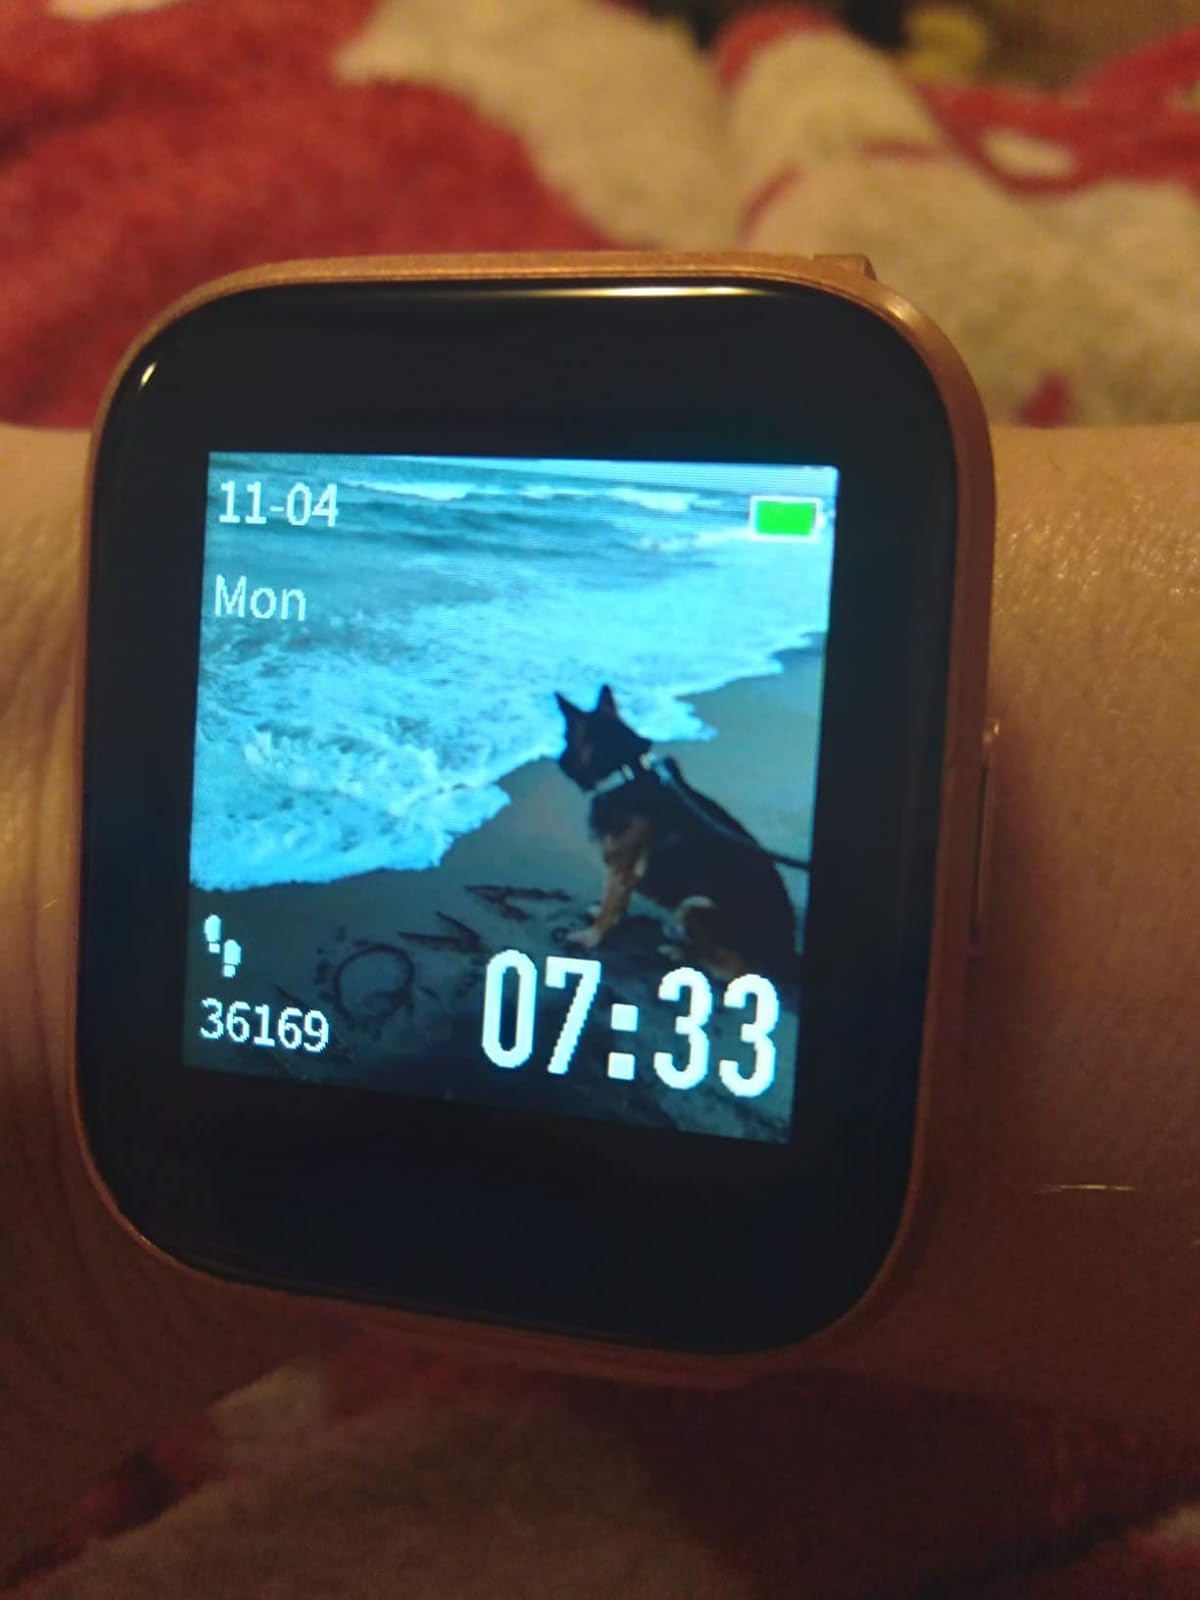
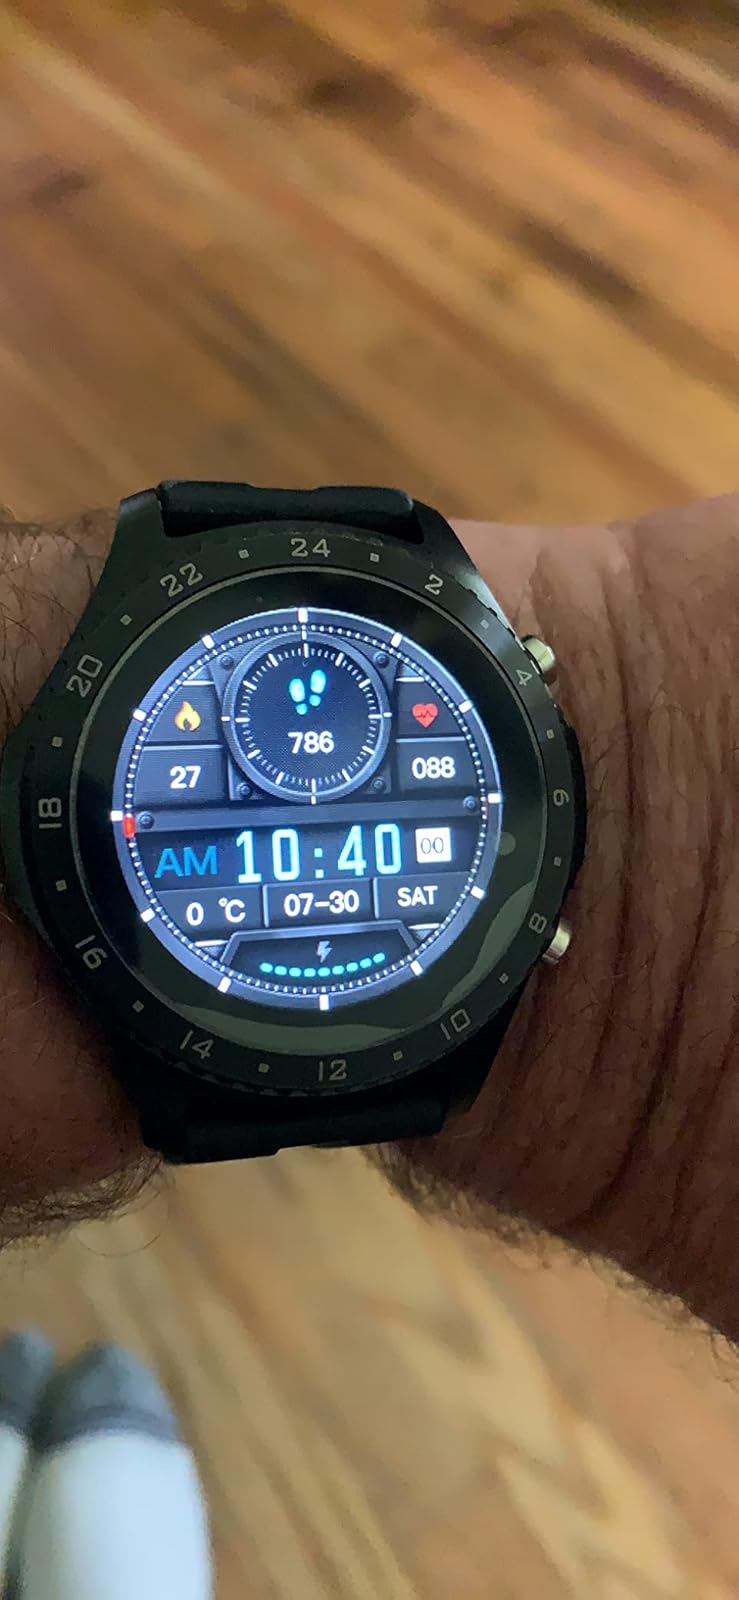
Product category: smartwatch
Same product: no